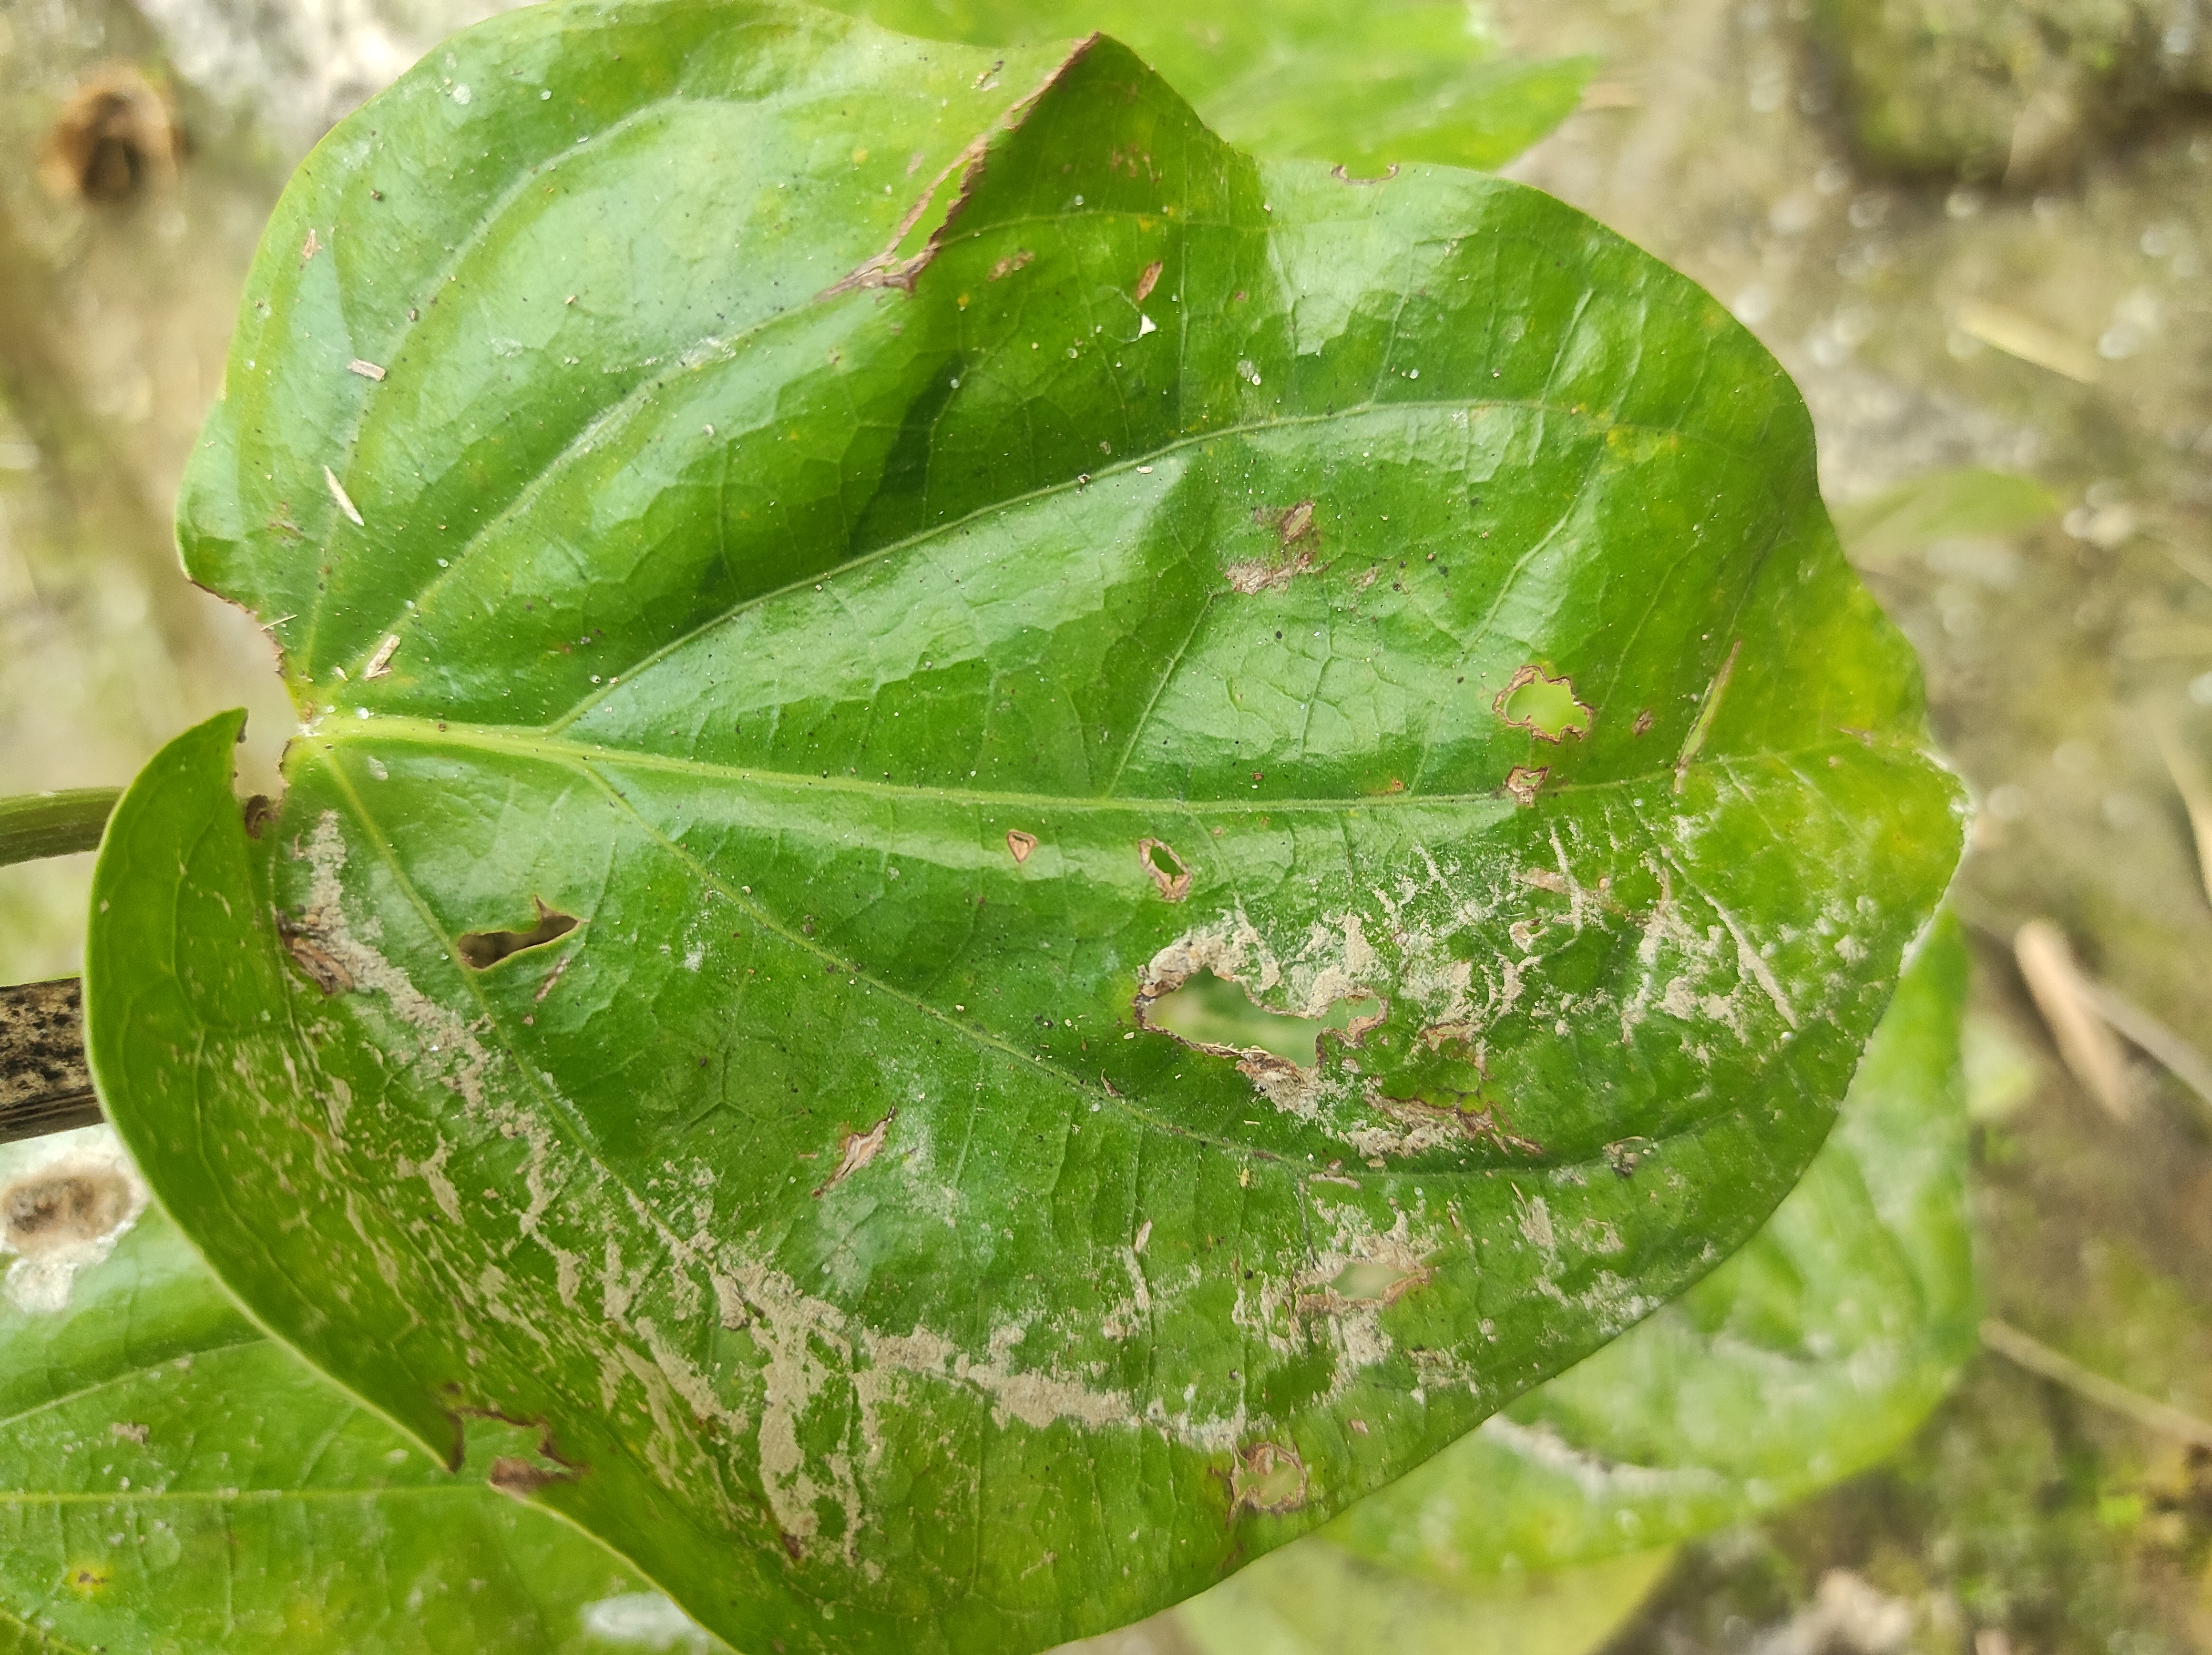
Label: Fungal_Brown_Spot_Disease